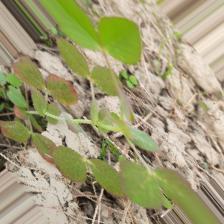
Label: Lentil Rust